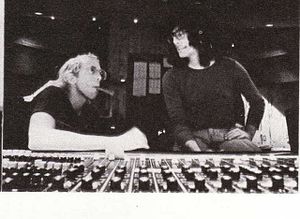
Bob Welch
Bob Welch og Jimmy Robinson i pladestudiet i 1973
"Robert Lawrence ""Bob"" Welch, Jr. var en amerikansk musiker. Han var guitarist i bandet Fleetwood Mac i årene 1971-1974.